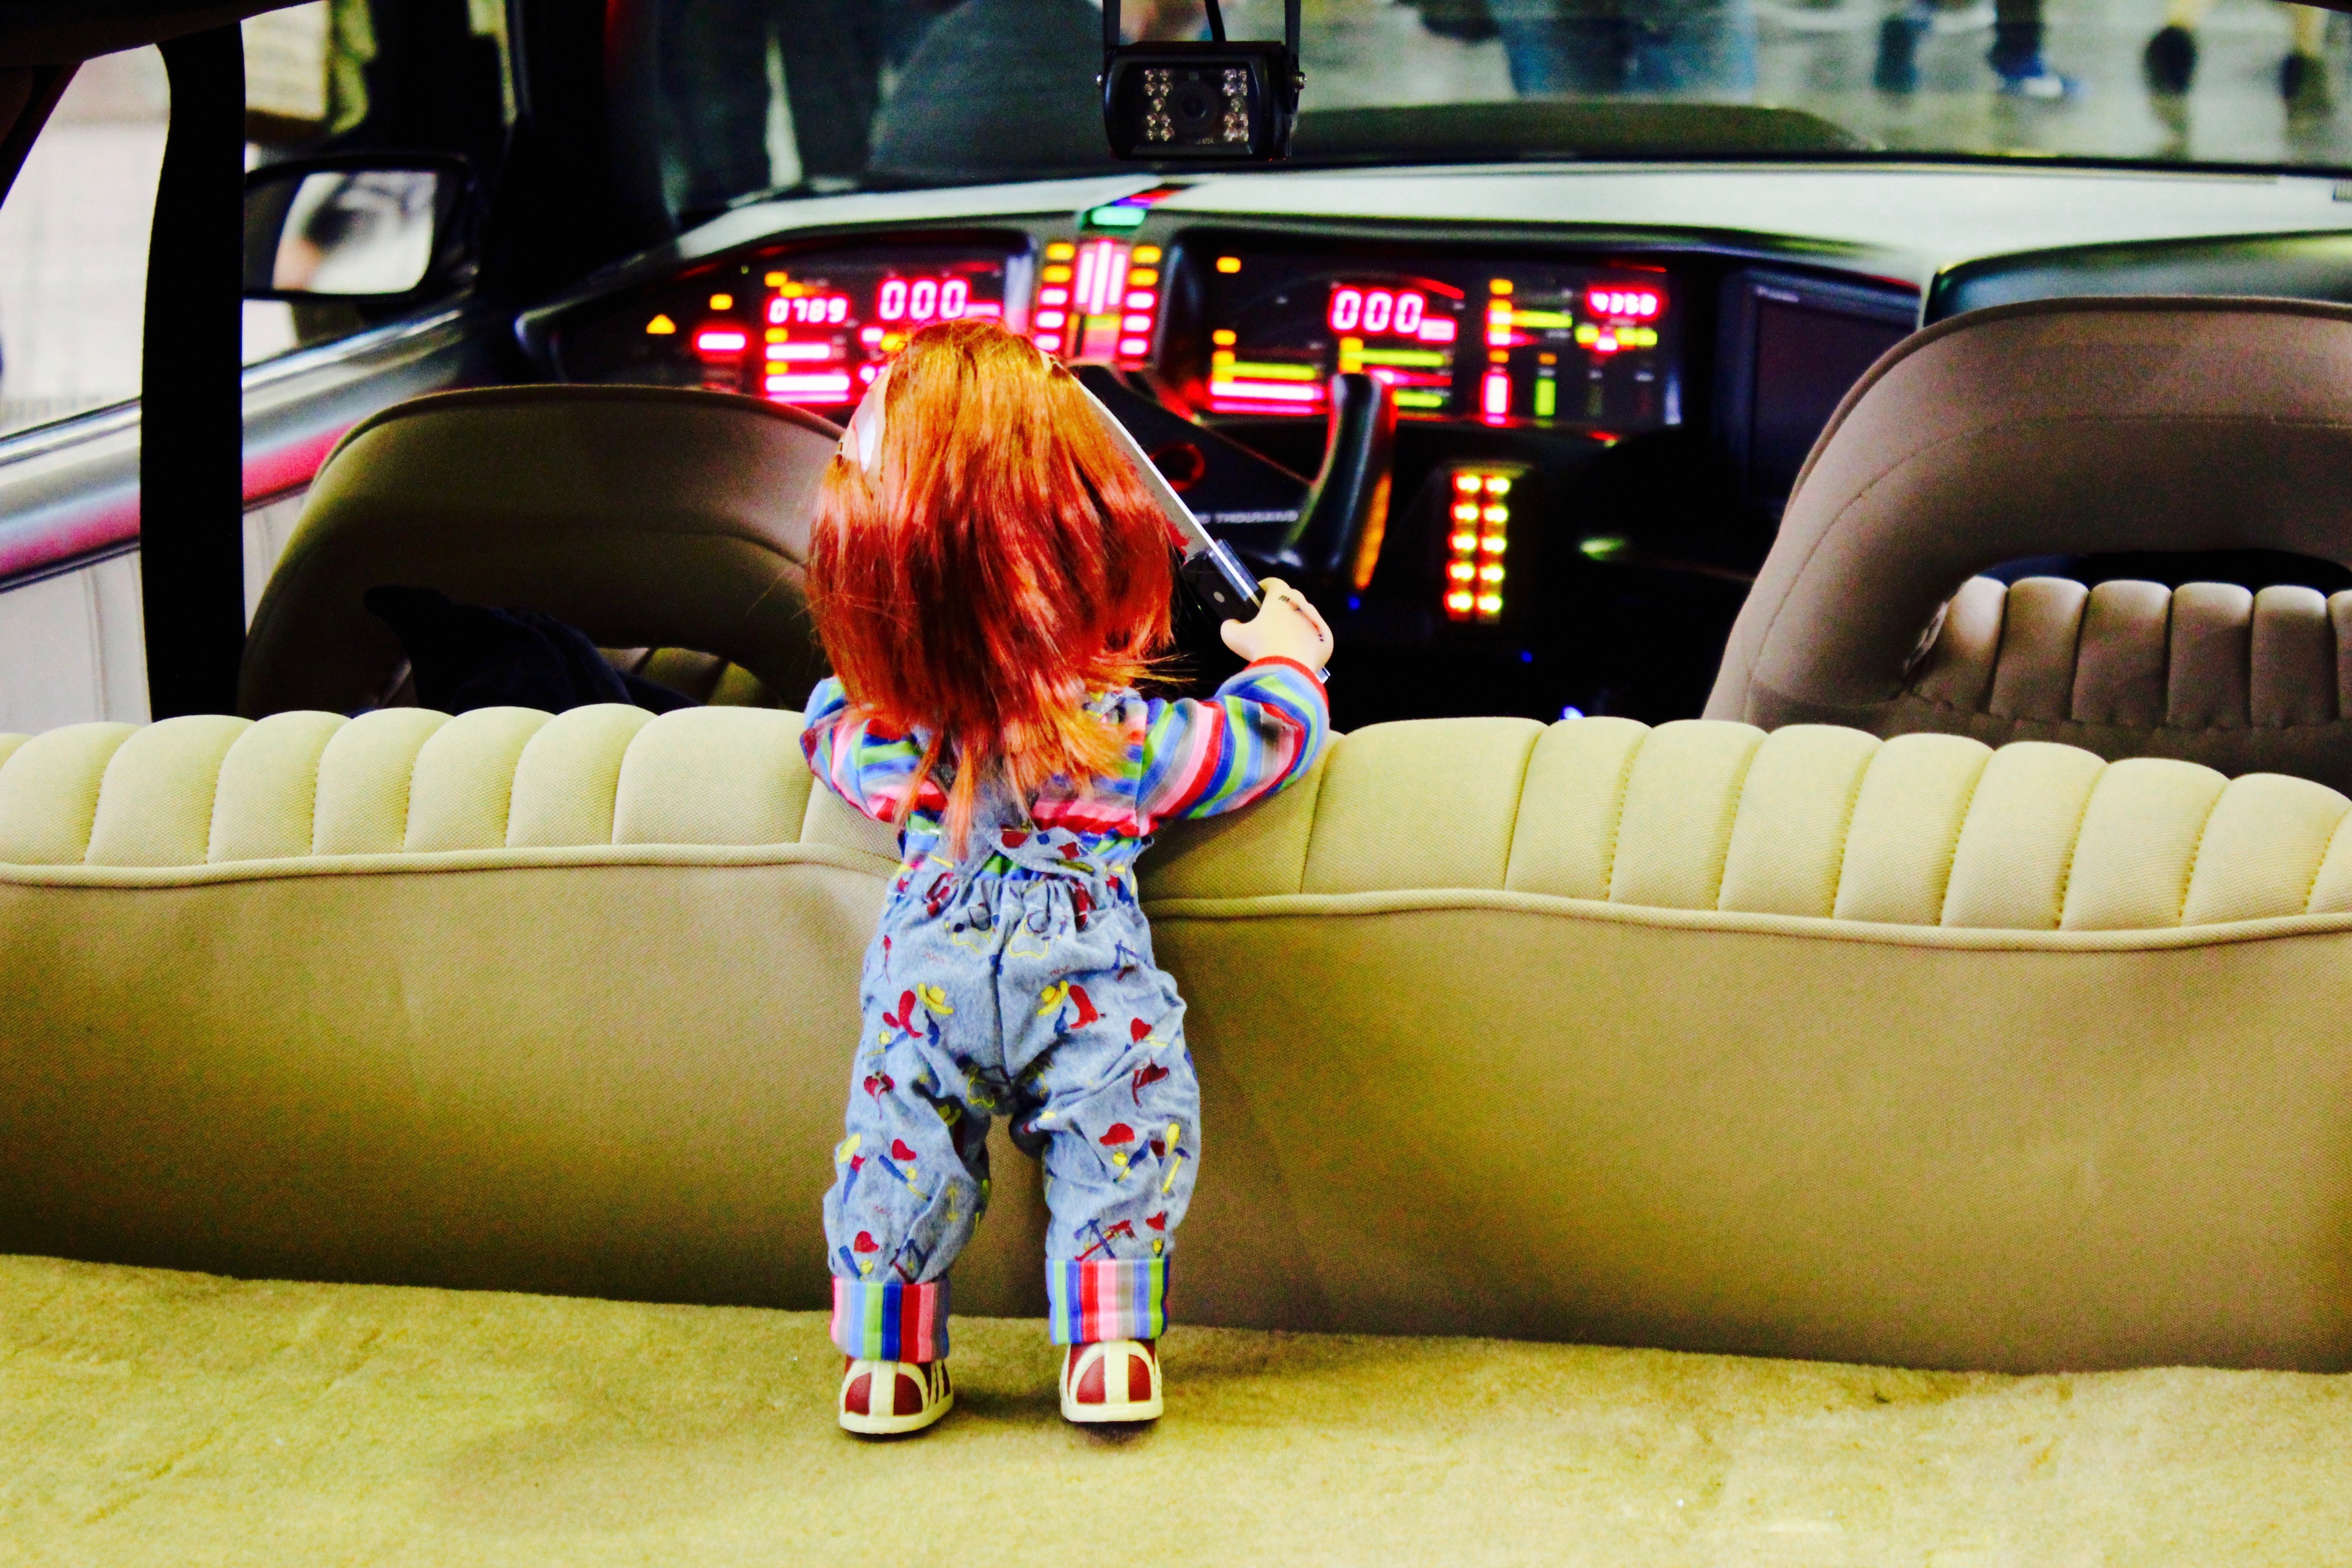
car, plastic, vehicle, cosplay, doll, figure, event, games, comic, comiccon, fair, dortmund, collect, manga, convention, screenshot, chukky, killer doll, ambuscade